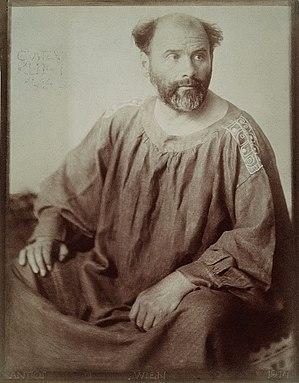
Gustav Klimt, né le 14 juillet 1862 à Baumgarten et mort le 6 février 1918 à Vienne, est un peintre symboliste autrichien, et l'un des membres les plus en vue du mouvement Art nouveau et de la Sécession de Vienne.